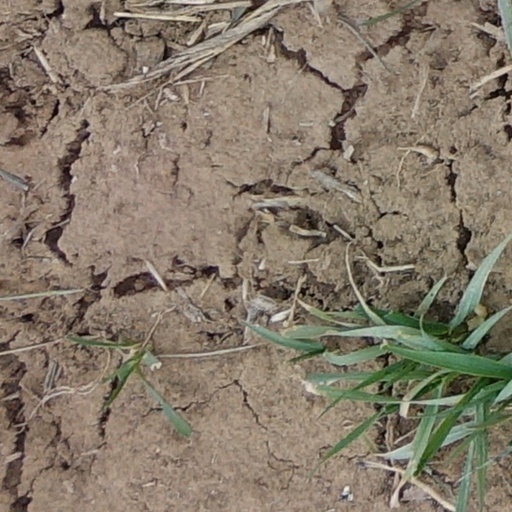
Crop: wheat